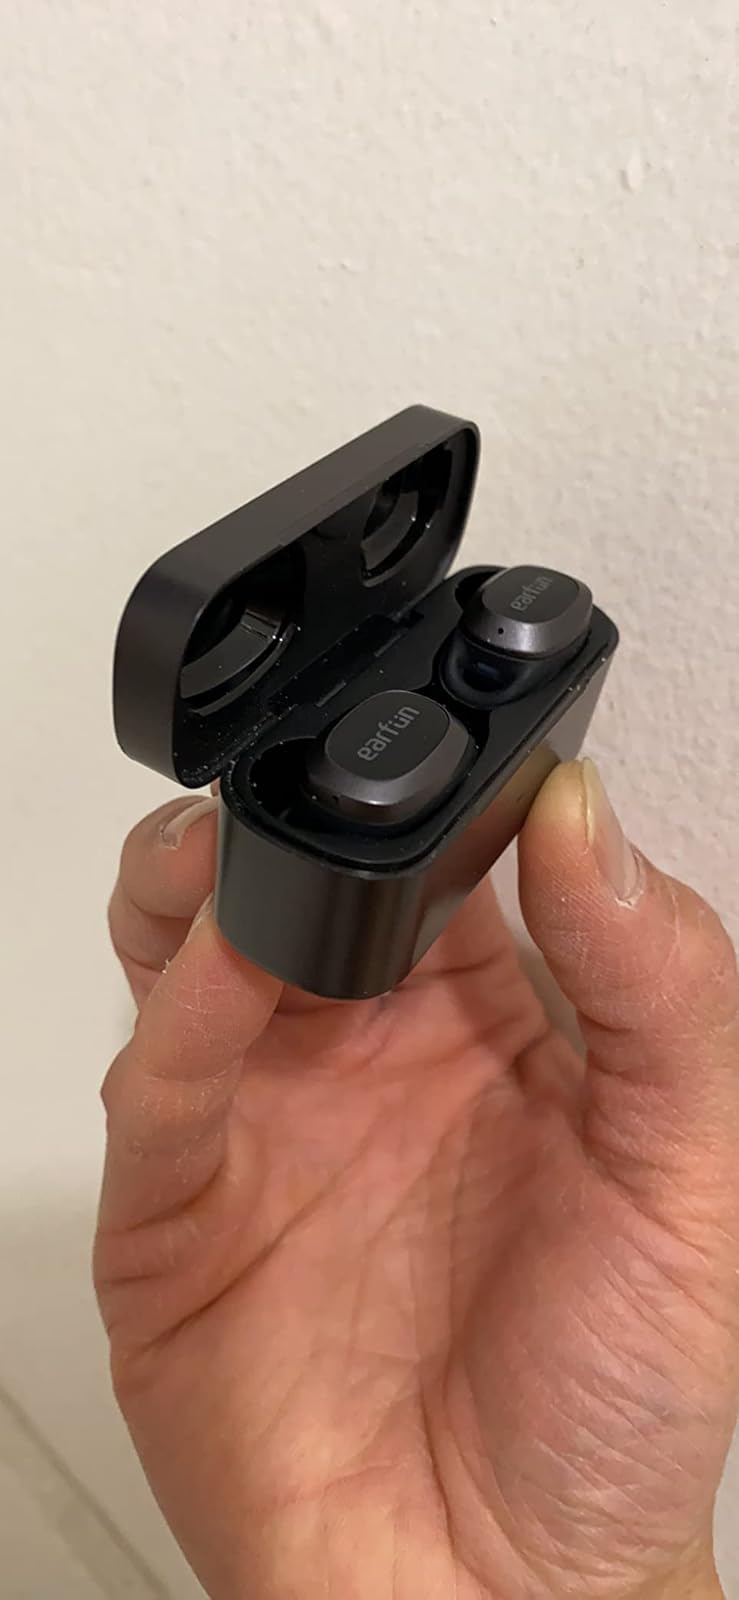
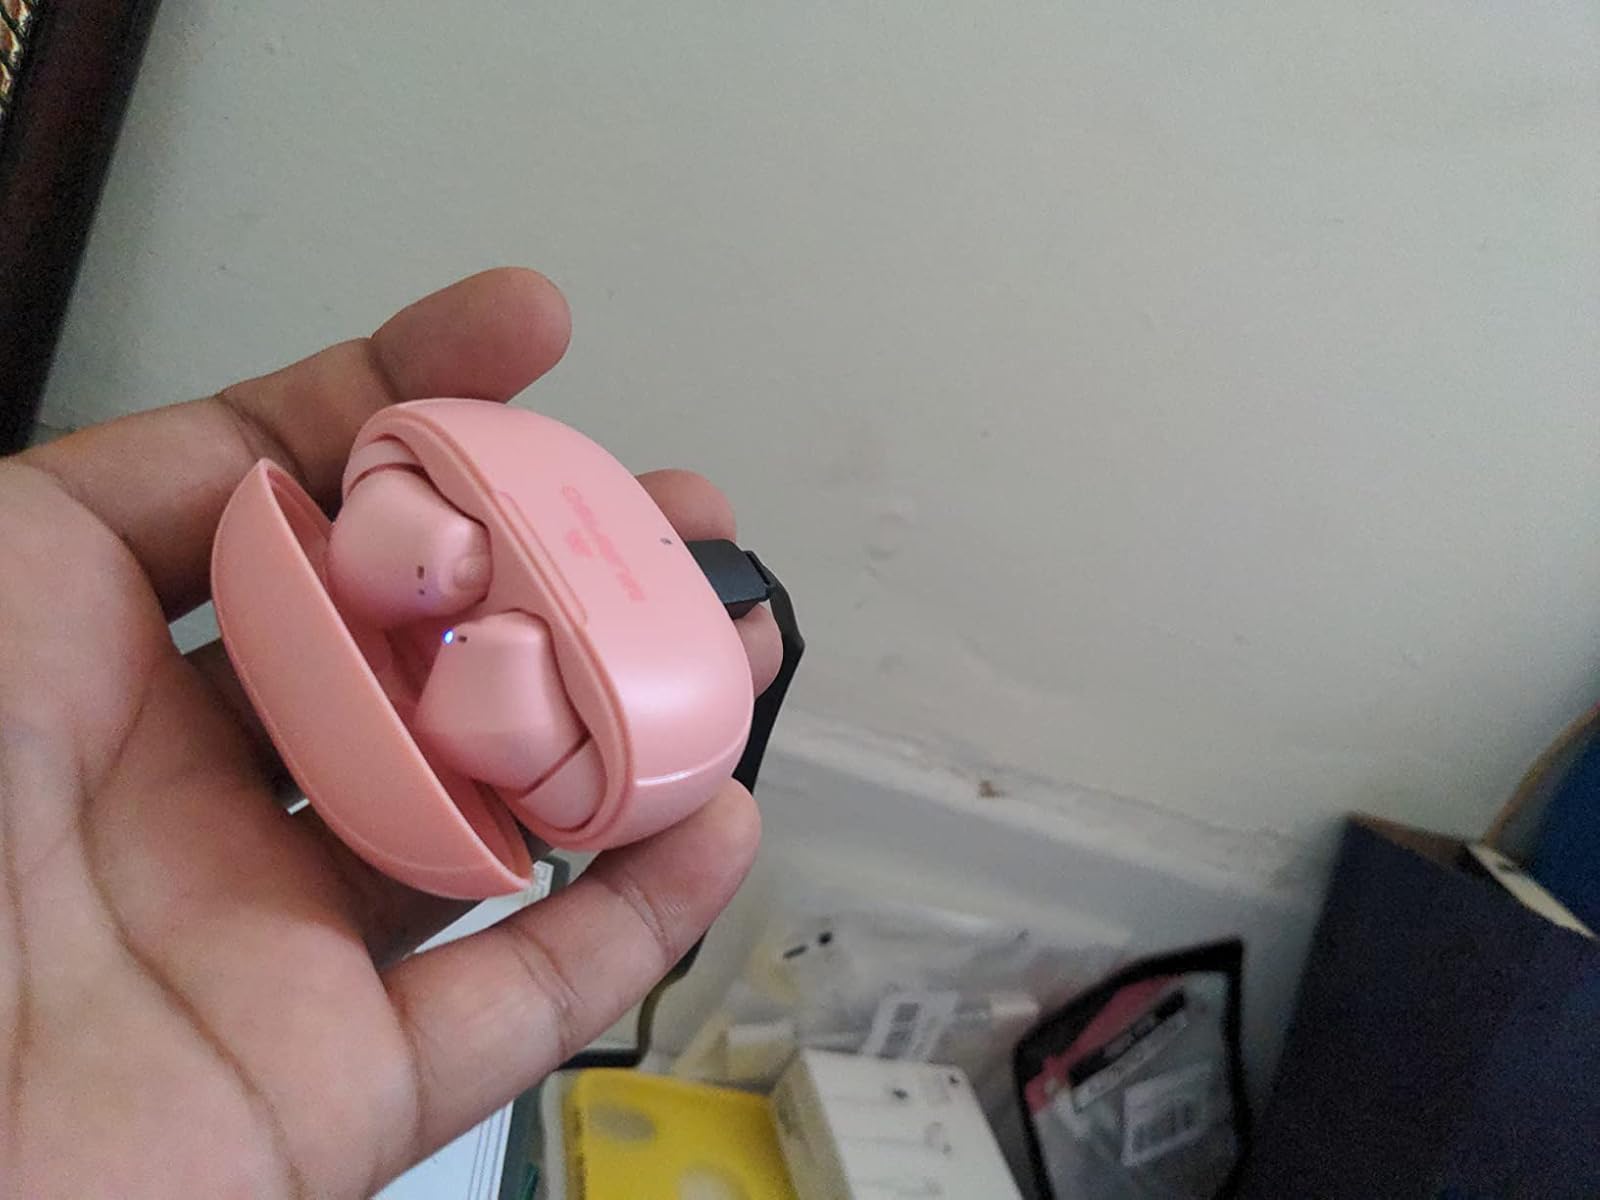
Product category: earbuds
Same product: no